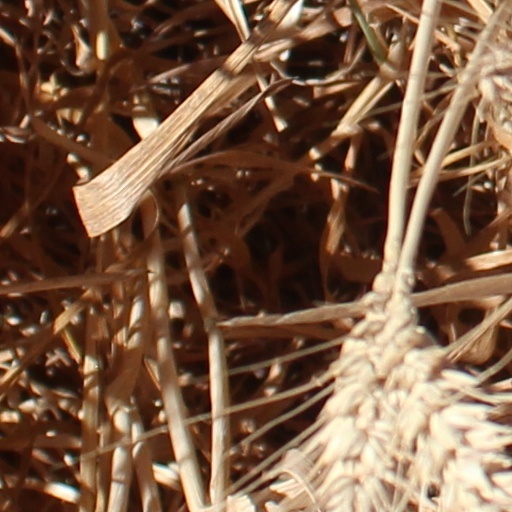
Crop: wheat